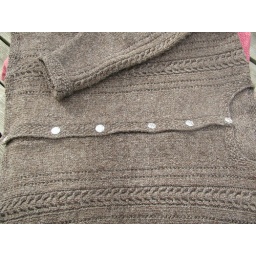
From the green mountain spinnery book. Done in Maine organic wool.